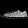
Label: Sneaker